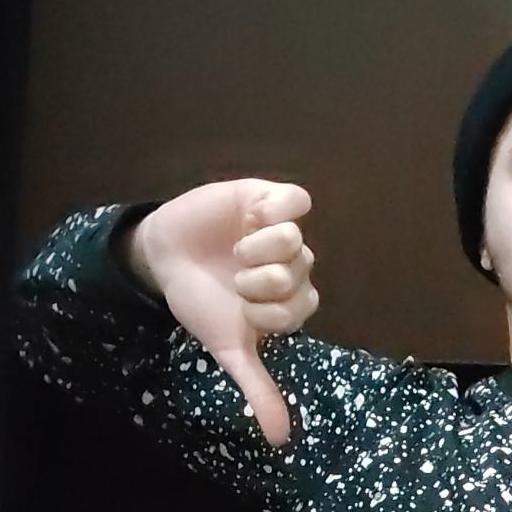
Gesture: dislike